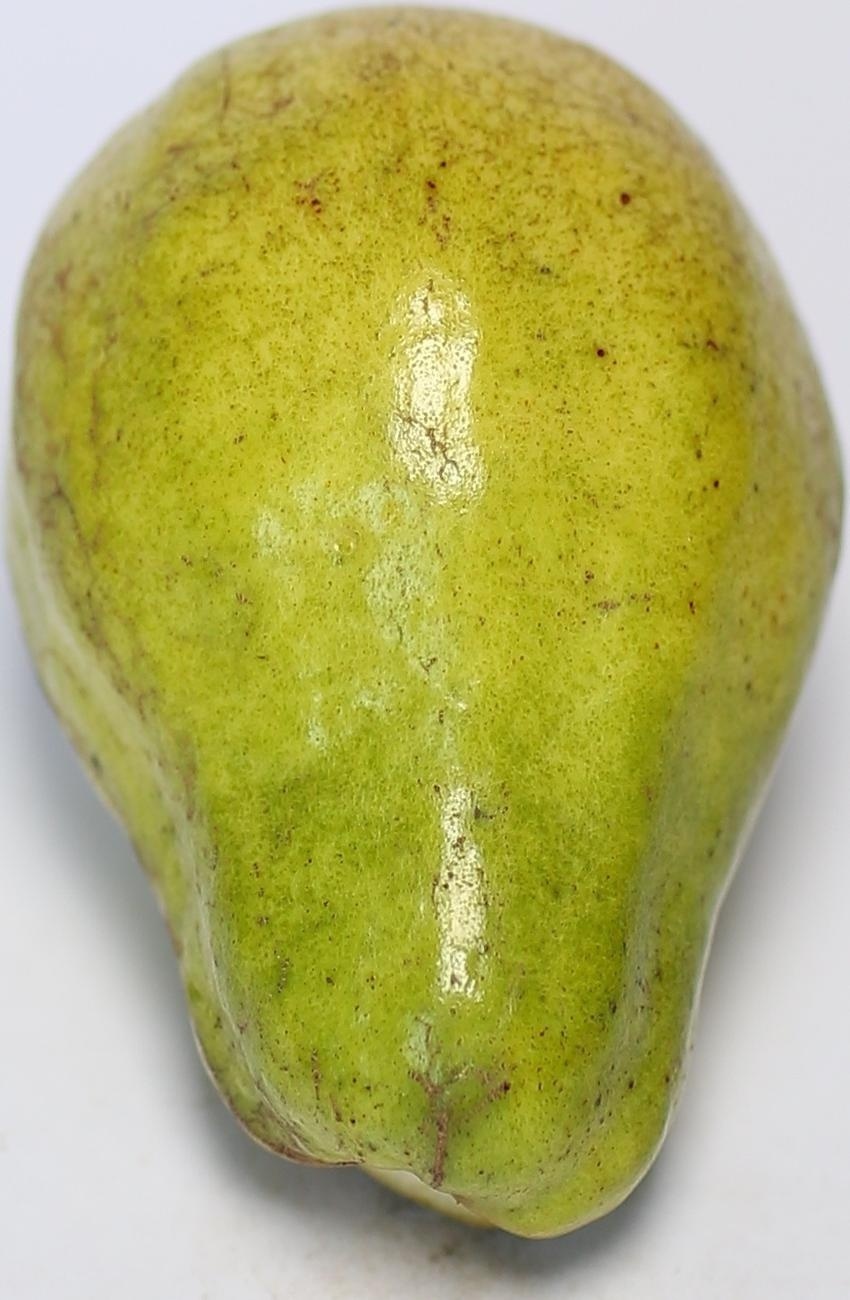
Maturity: mature-green
Variety: local-sindhi